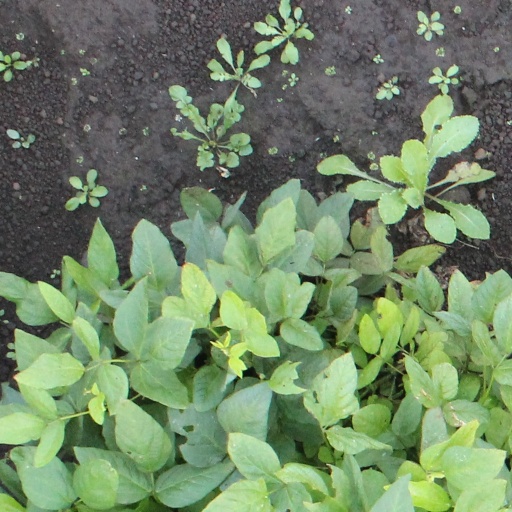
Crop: soybean